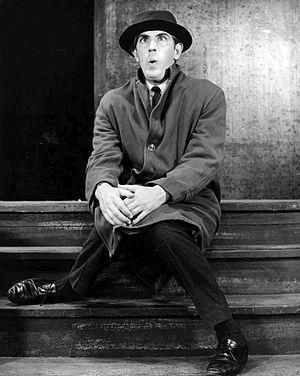
L'affaire Thorpe, connue aussi sous le nom d'affaire Norman Scott ou de Rinkagate est un scandale politico-sexuel qui éclate au Royaume-Uni dans les années 1970, impliquant le député et dirigeant du Parti libéral Jeremy Thorpe. Celui-ci est d'abord accusé d'entretenir une liaison homosexuelle avec Norman Josiffe, alias Norman Scott, un garçon d'écurie qui devient ensuite mannequin, puis d'avoir fomenté son assassinat pour éviter que le scandale n'éclate.